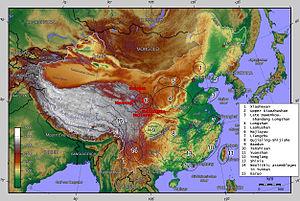
La culture de Majiayao est une culture néolithique du Nord-Ouest de la Chine sur le cours supérieur du fleuve Jaune. Elle est plus ancienne mais ensuite contemporaine de la culture de Longshan. Des liens manifestes réunissent la culture de Majiayao avec la culture de Qijia, qui s'est développée ensuite dans cette même région et qui a été la première des cultures de l'âge du bronze en Chine.